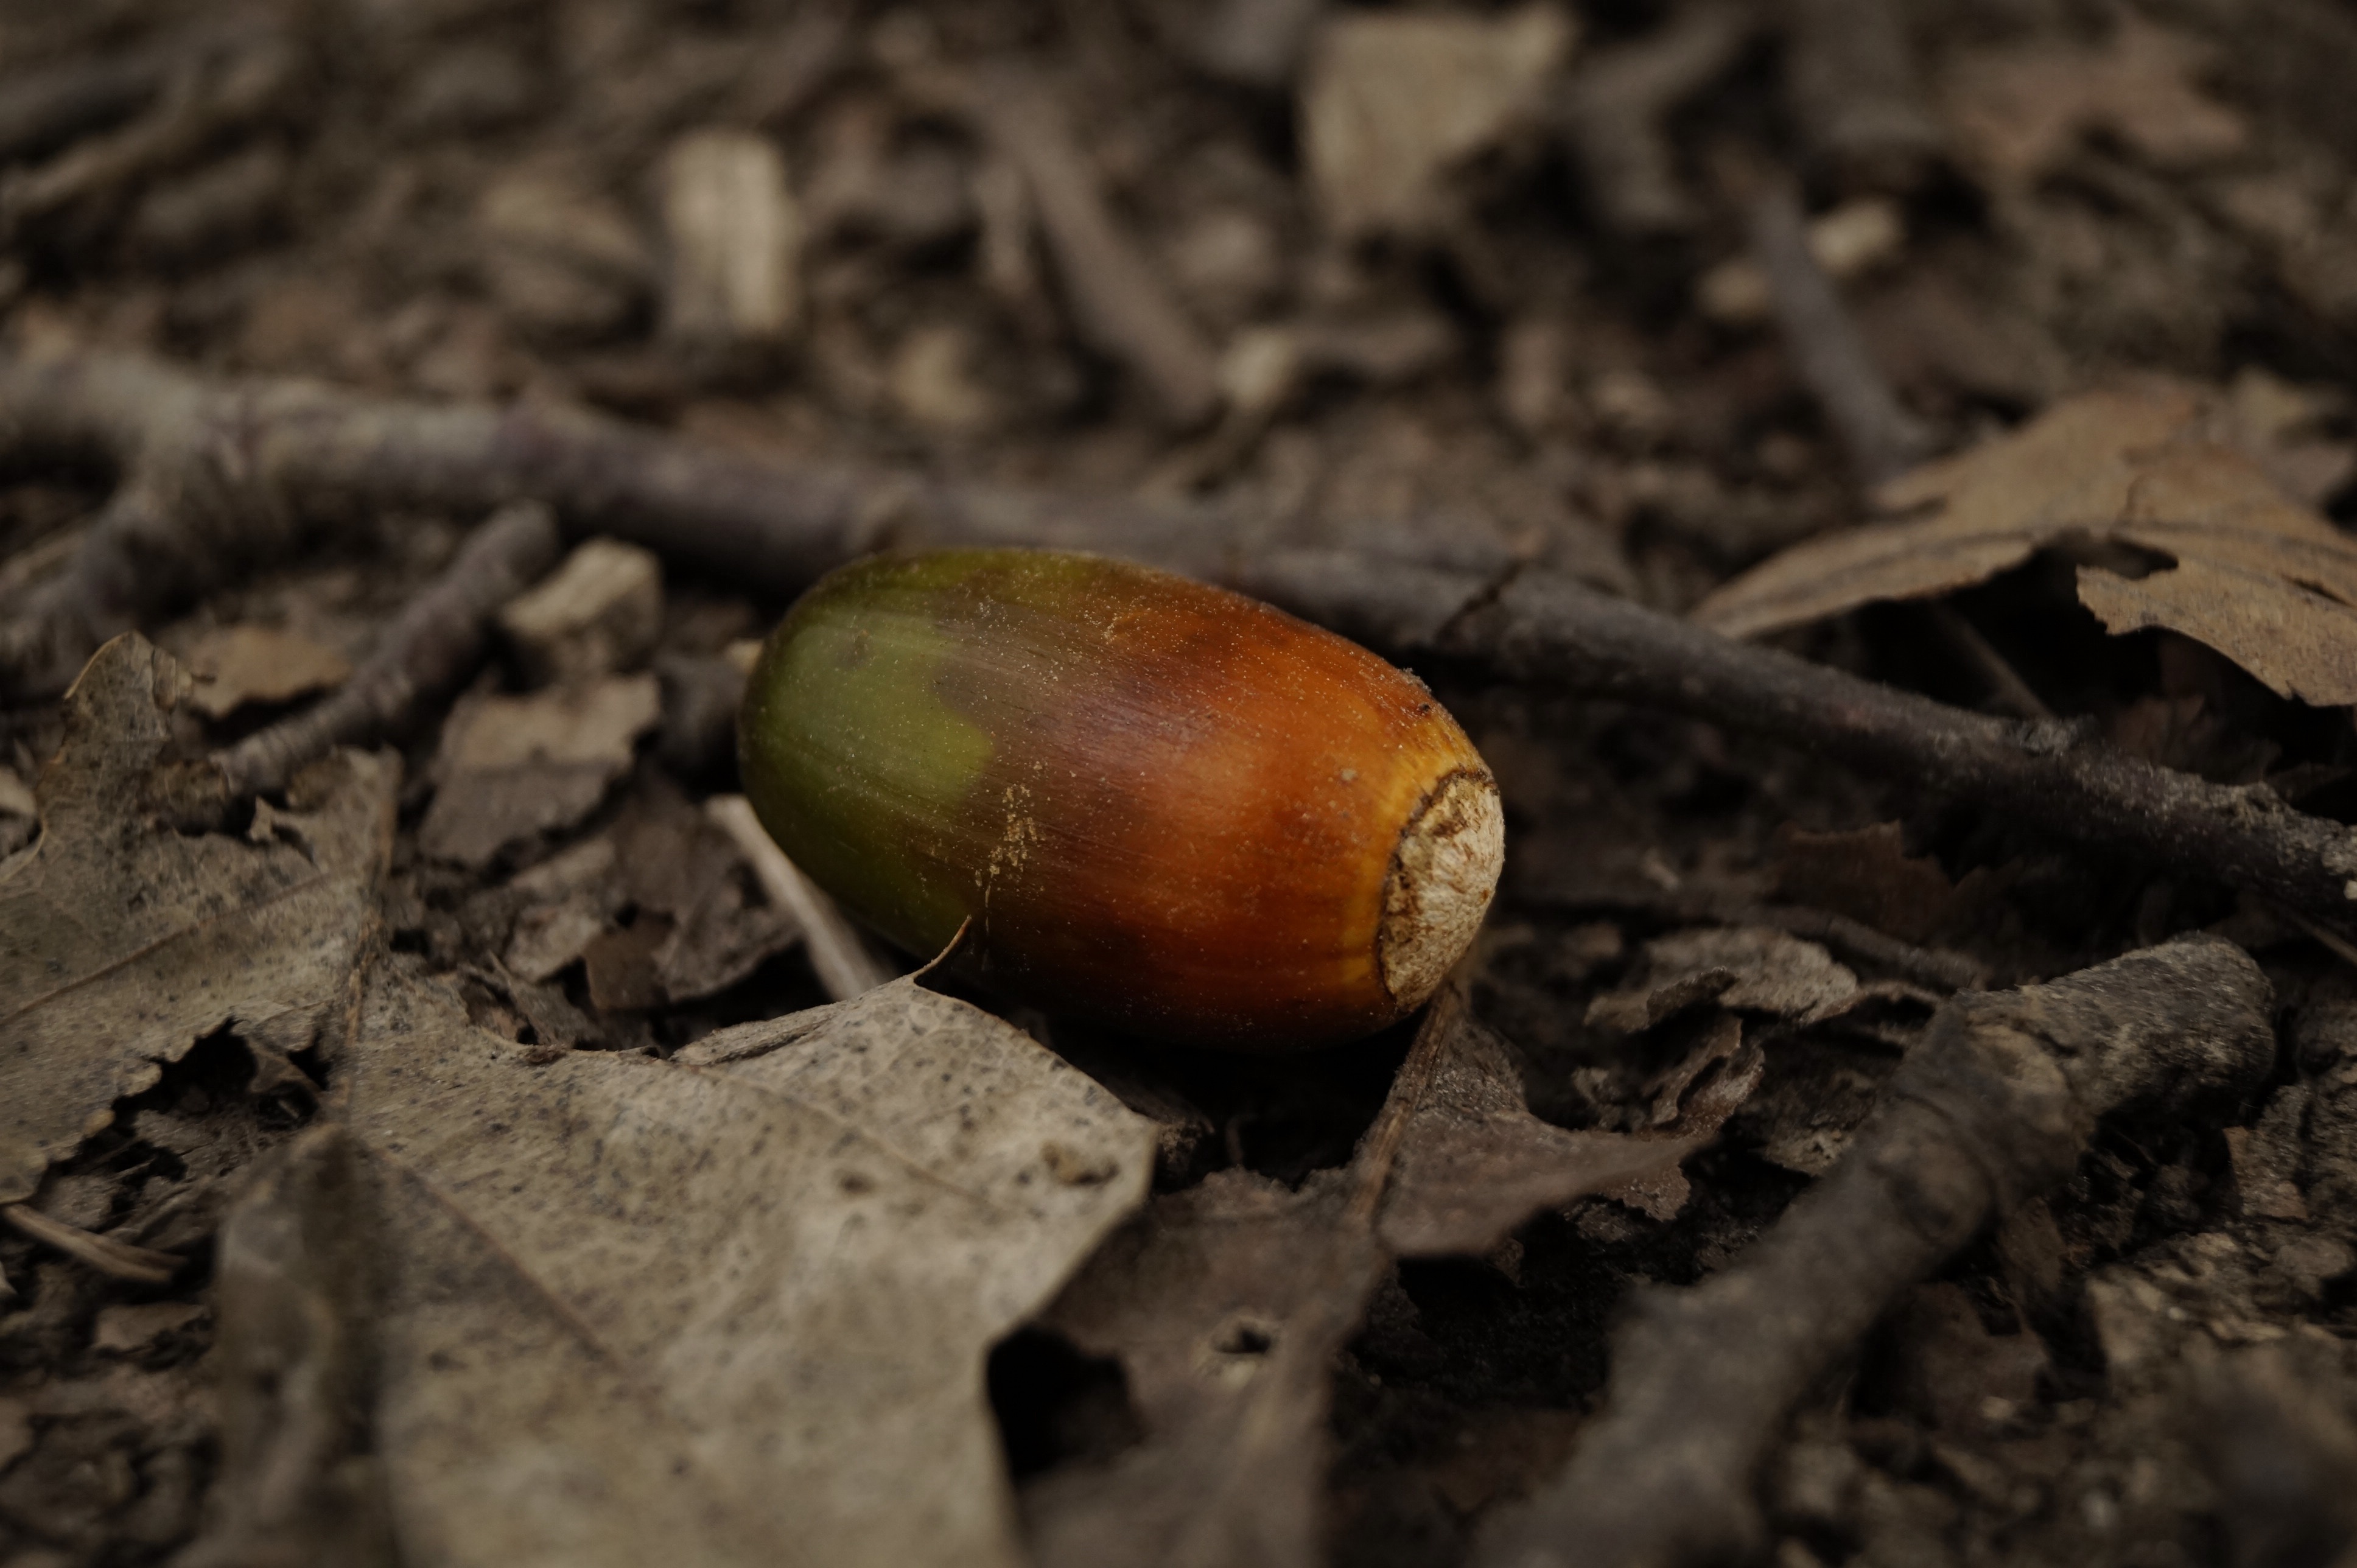
tree, nature, forest, plant, photography, leaf, flower, wildlife, food, produce, crop, insect, autumn, soil, botany, flora, fauna, invertebrate, acorn, close up, snail, undergrowth, oak, macro photography, plant stem, snails and slugs